Desert Battle Dress Uniform

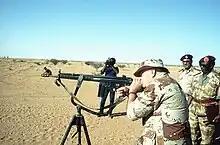
Desert Battle Dress Uniform wearing Lieutenant General Robert C. Kingston, commanding general, US Central Command, fires a German built 7.62 mm G3 Heckler and Koch rifle during BRIGHT STAR '82, an exercise involving troops from the US, Egypt, Sudan, Somalia and Oman

Although the chocolate-chip camouflage became well known during the Persian Gulf War, it was originally designed decades prior, in 1960. The U.S. Army, believing that it might one day become necessary to intervene in the Arab–Israeli conflicts, developed a test pattern using the deserts of the southwestern United States as a model. When the hostilities in the Middle East wound down, the test pattern was mothballed. Renewed interest in desert camouflage due to the US increasing its military presence in the Middle East in the late 1970s led to the project being revived. The formation of the U.S. Rapid Deployment Force (RDF) in 1979, with its remit to operate in the Middle East, and protect U.S. interests in the Persian Gulf region, saw the need for desert camouflage clothing to emerge again. In 1981, issue of the new Desert Battle Dress Uniform (DBDU) began, limited to elements of the new Rapid Deployment Force (RDF), formed to act as the US contingency response force for the Middle East. Units that took part in the annual Bright Star exercises with Egypt and the Multinational Force and Observers (MFO) responsible for monitoring the Sinai Peninsula were also issued the uniform. The six-color desert pattern entered service in 1981 at the same time as the woodland BDUs and would be worn in limited numbers by U.S. troops taking part in the biennial Bright Star exercises in Egypt during the 1980s, and by FORSCOM peacekeepers assigned to the Multinational Force and Observers in the Egyptian Sinai Desert, but was not issued in large numbers prior to the Persian Gulf War. However, there is evidence that the six-color desert pattern camouflage was in use before 1981 with photographs of American military personnel involved in Operation Eagle Claw in April 1980 using this camouflage pattern in the failed attempt to rescue U.S. embassy staff being held hostage in Iran.